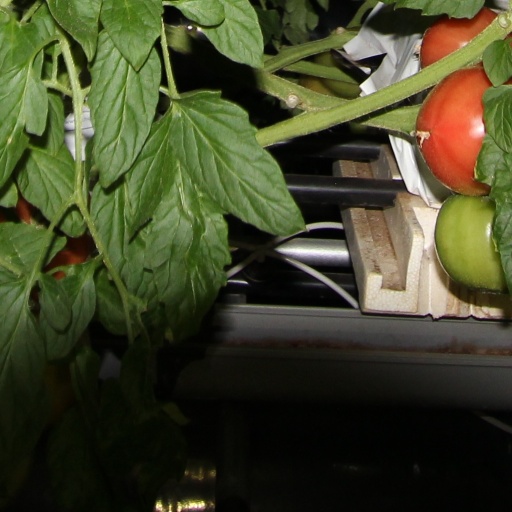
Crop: tomato